Ernst Raupach

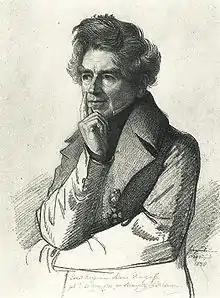
Portrait by Carl Christian Vogel von Vogelstein (1840)

Ernst Benjamin Salomo Raupach (21 May 178418 March 1852) was a German dramatist.